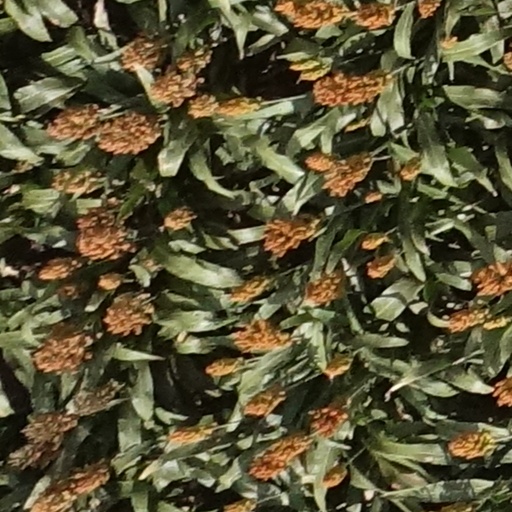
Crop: sorghum